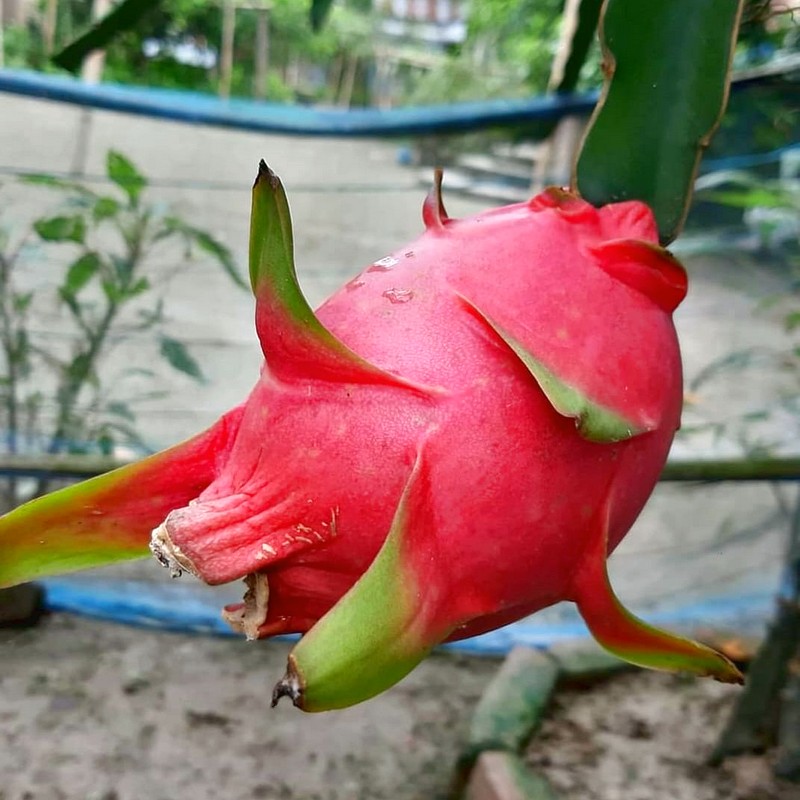
Label: Mature Dragon Fruit